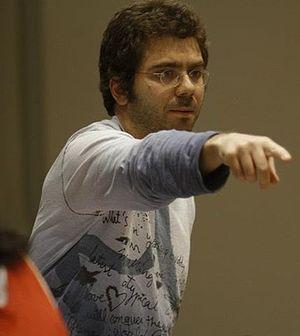
Ramón Souto Caride est un compositeur espagnol. Il est le directeur artistique de la Vertixe Sonora Ensemble.